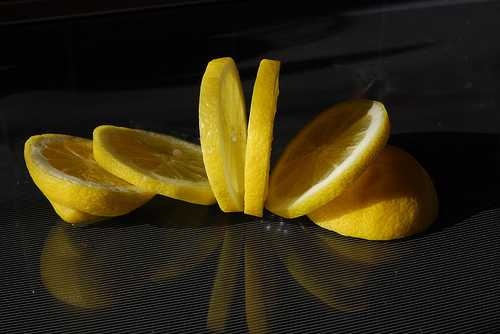
Label: Lemon